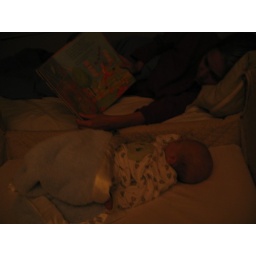
Not only was the book given to us by librarians, it's also about a library ...